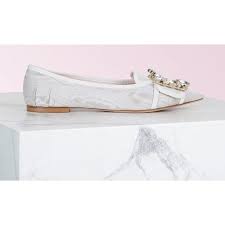
Label: Ballet Flat